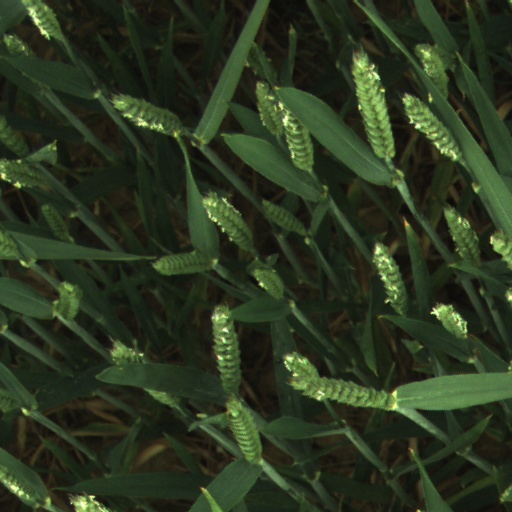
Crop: wheat